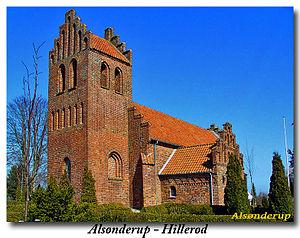
L’abbaye d'Æbelholt est une ancienne abbaye augustinienne située dans la paroisse de Tjæreby, au Danemark.